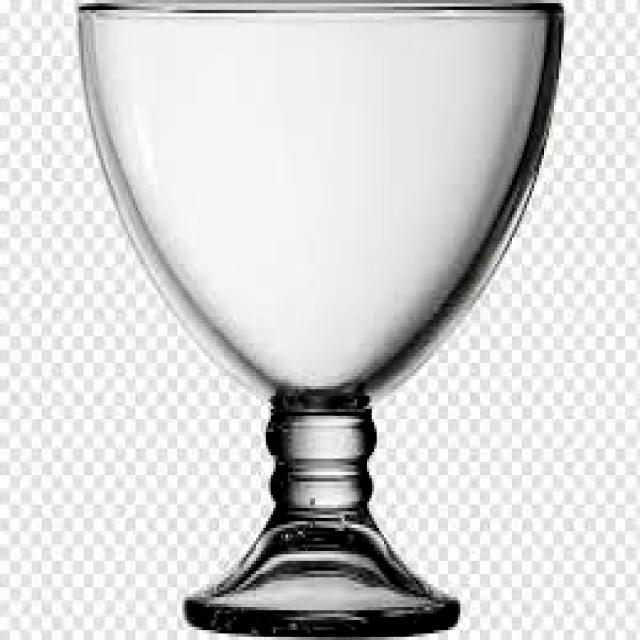
Label: Glass